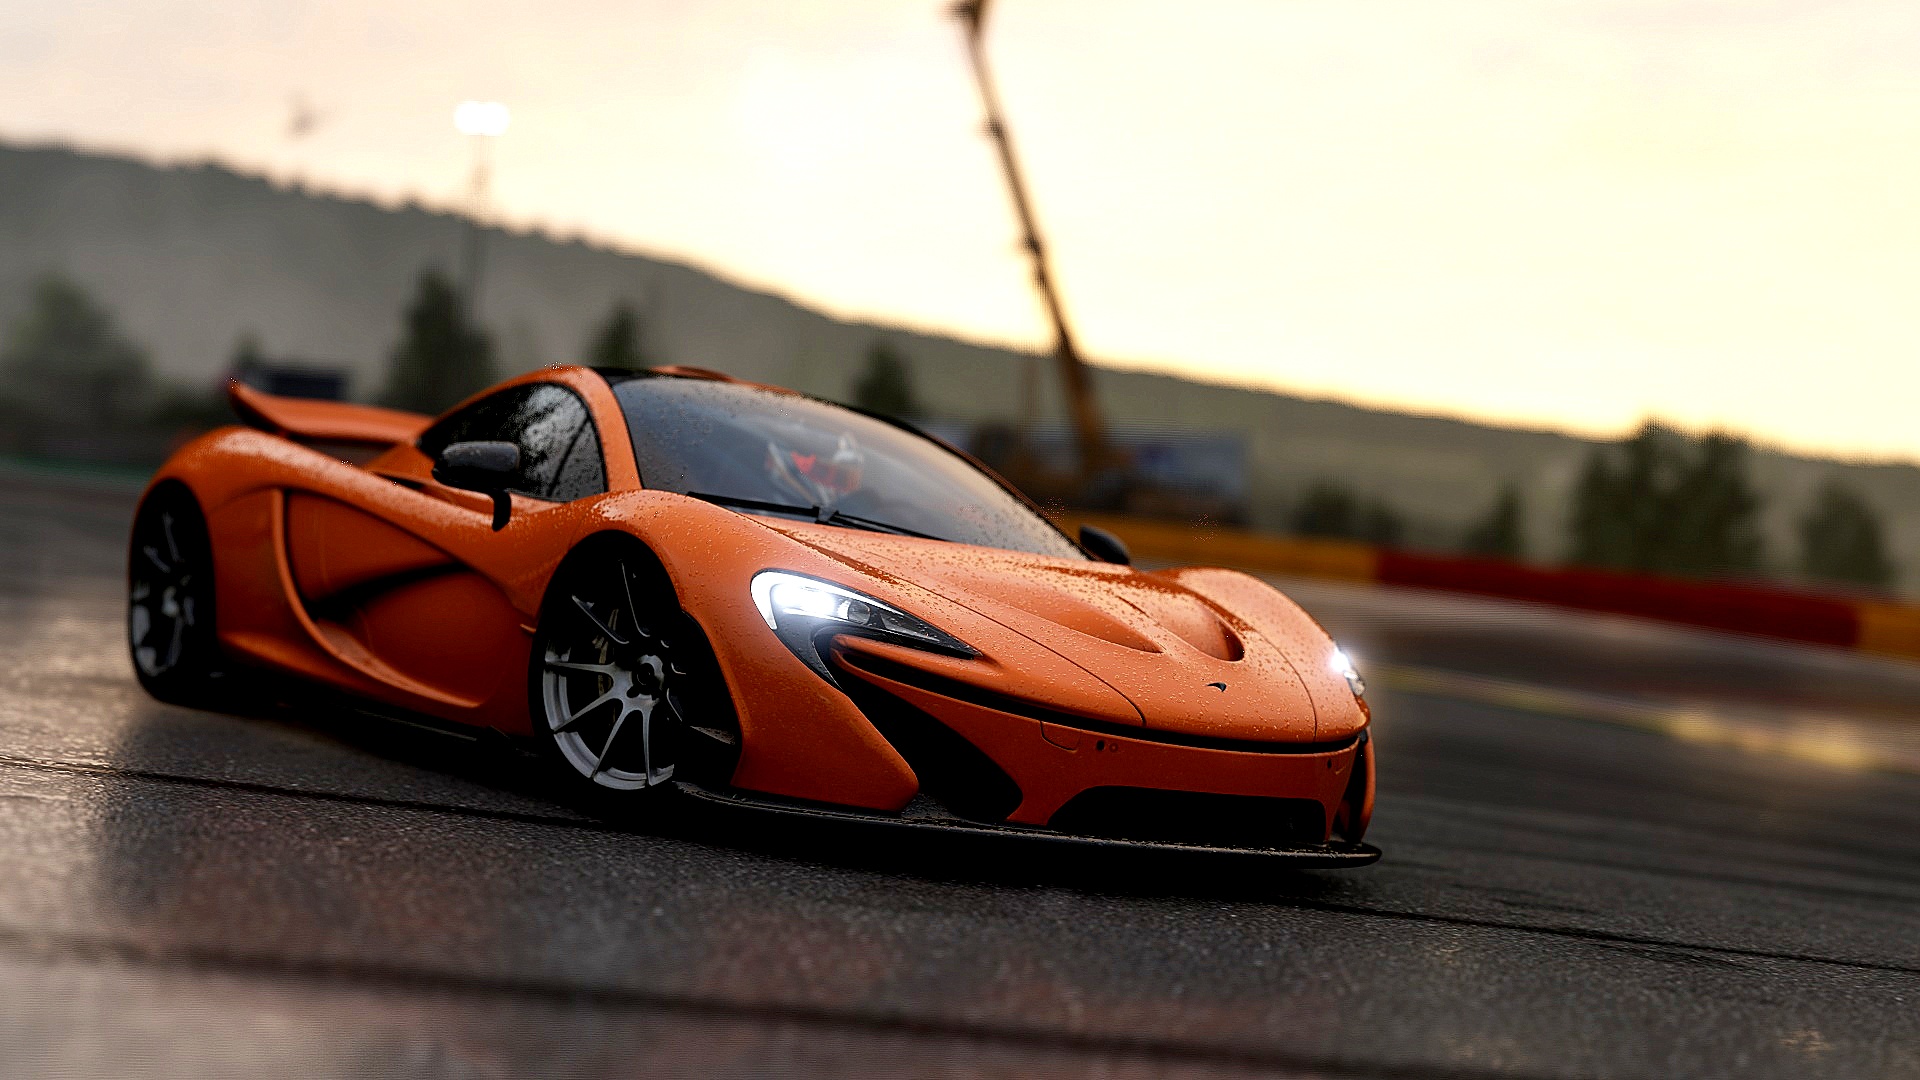
car, vehicle, sports car, supercar, land vehicle, automobile make, automotive design, luxury vehicle, performance car, mclaren automotive, mclaren mp4 12c